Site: brandenburg
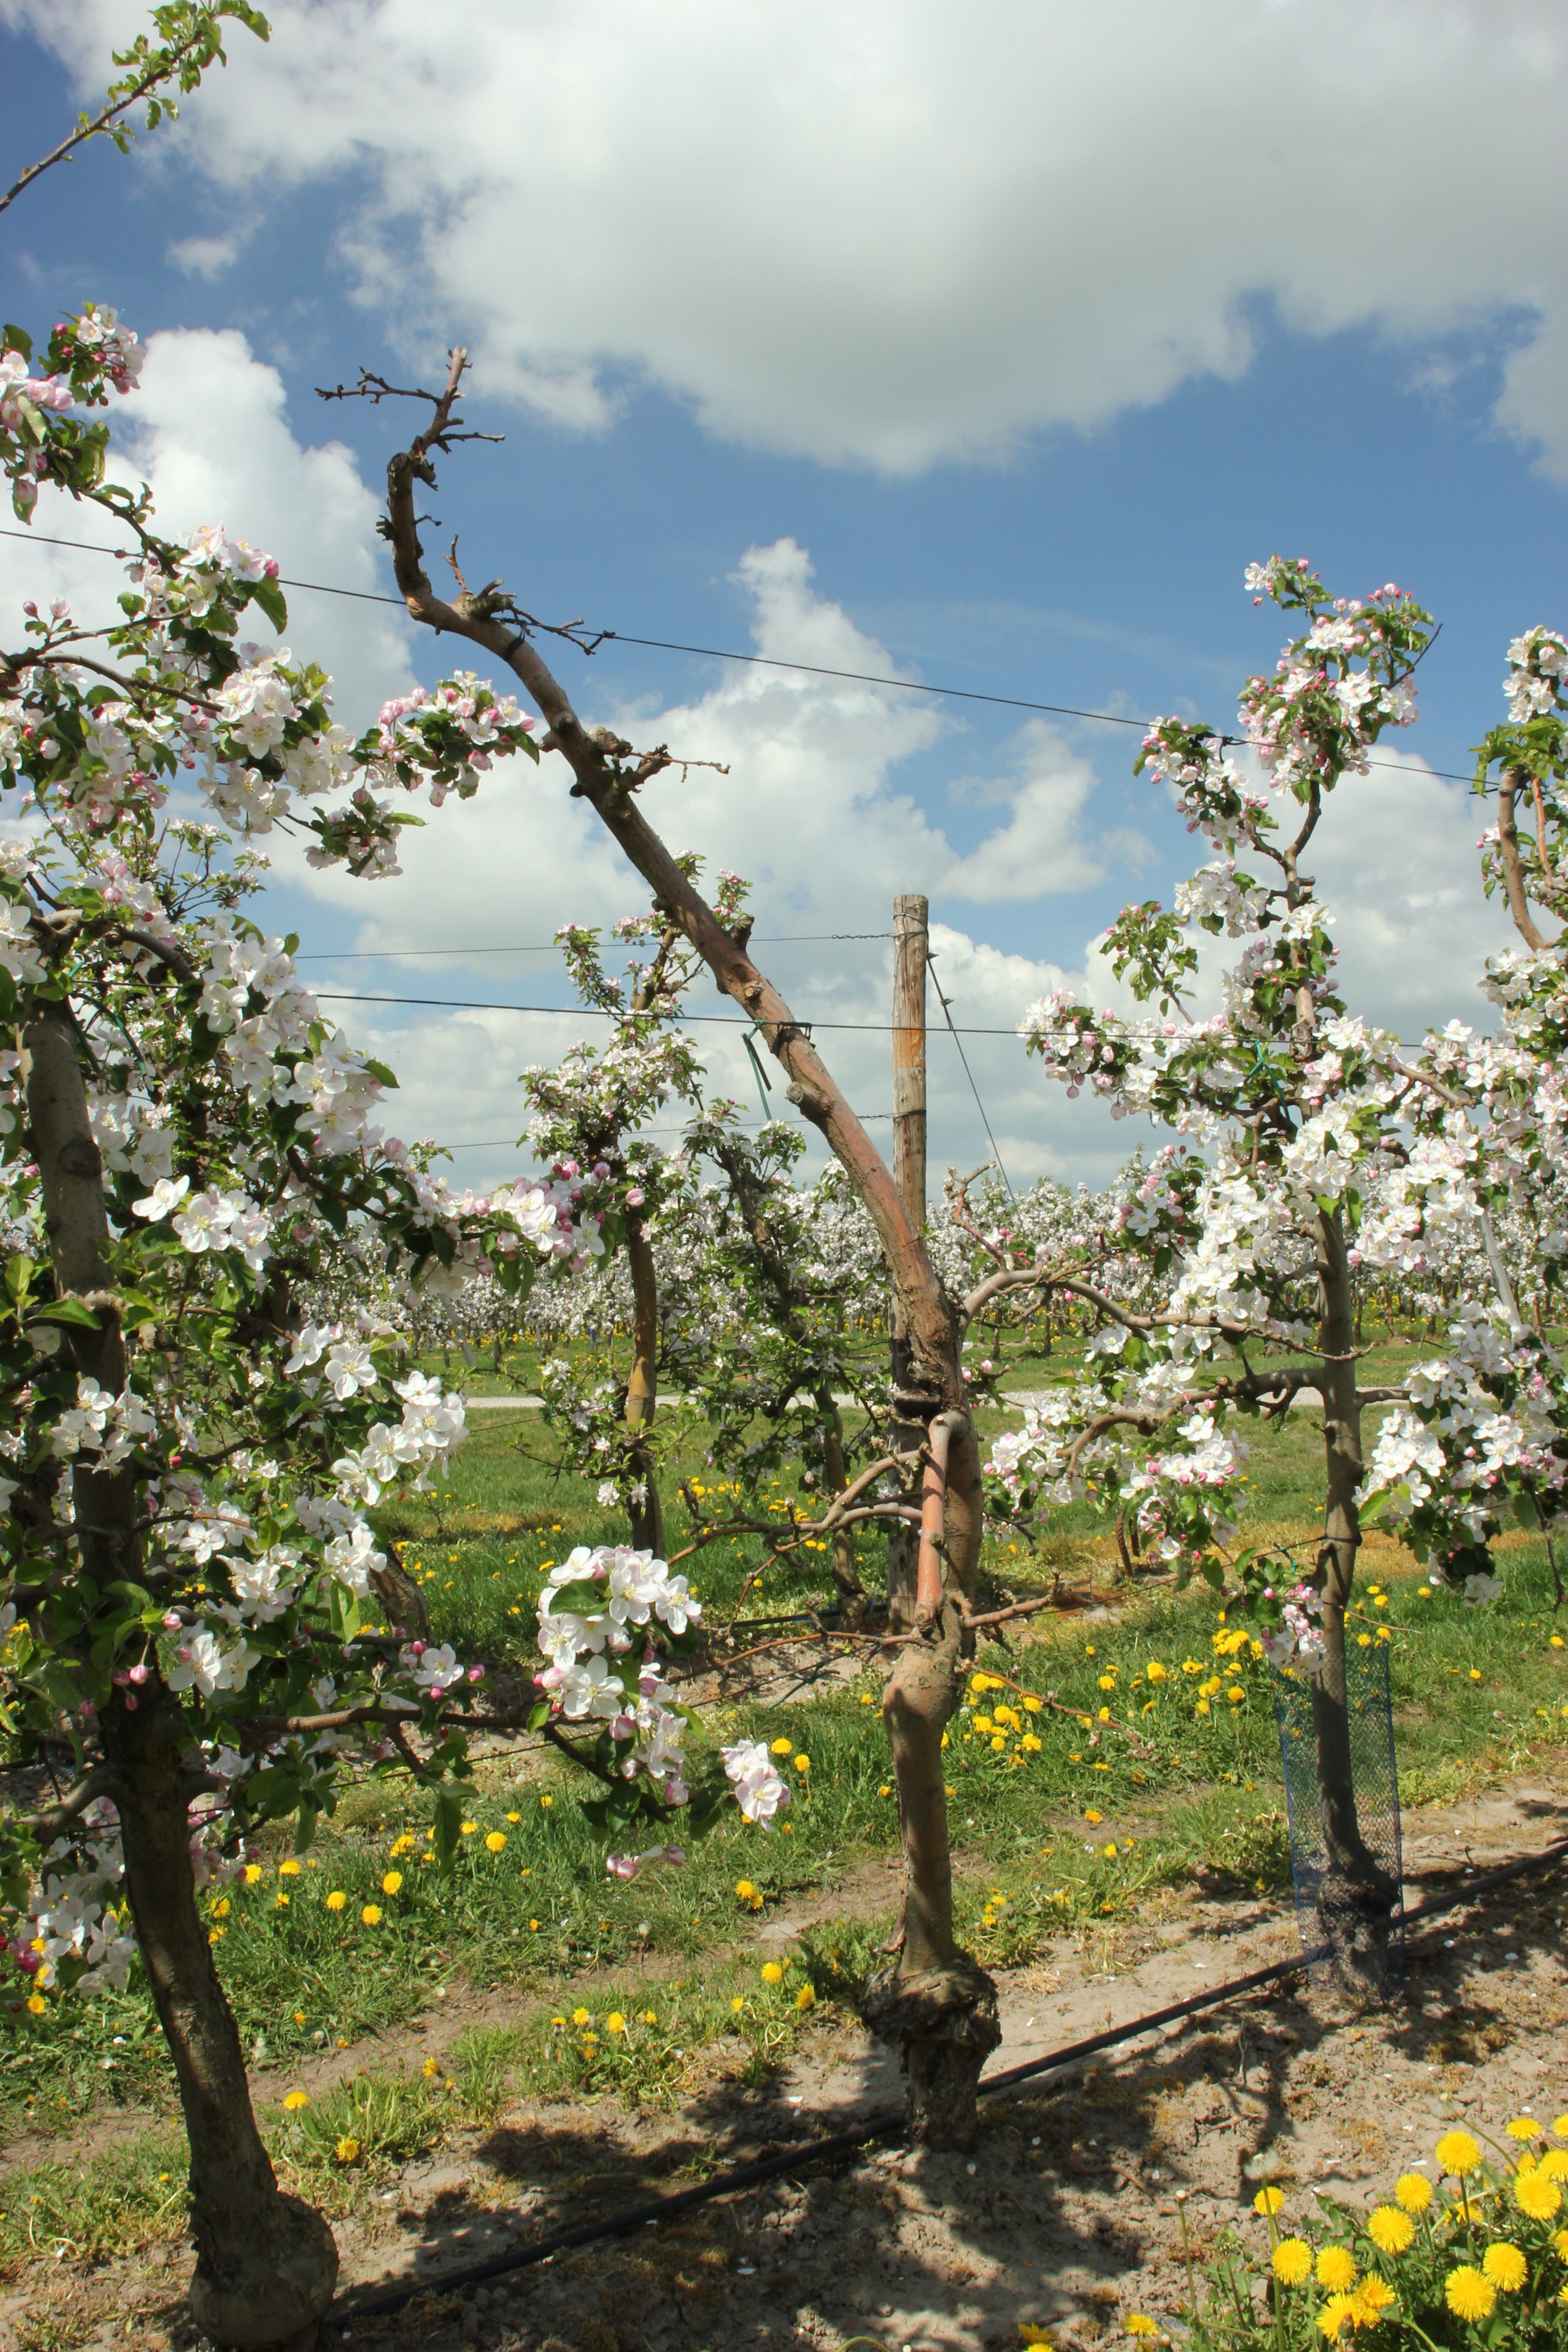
Growth stage (BBCH 65): Flowering